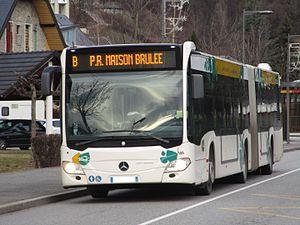
Le Mercedes-Benz Citaro G C2 n°4014 du Stac, sur la ligne Chrono B (Roc Noir, Barby↔Parc Relais Maison Brulée, Chambéry), à Barby le 11 février 2017.
Barby est une commune française située dans le département de la Savoie, en région Auvergne-Rhône-Alpes.